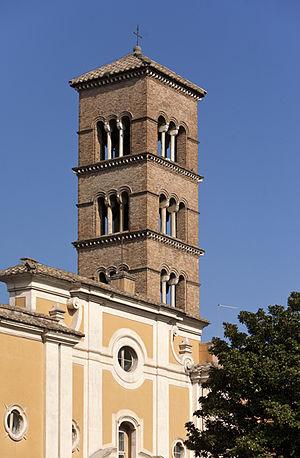
Cet article recense les basiliques de Rome, Italie.
Le titre cardinalice Crescentianae, mentionné lors du synode romain du 1ᵉʳ mars 499, correspond probablement à la basilique de Crescentia, citée dans le Liber Pontificalis et fondée par le pape Anastase Iᵉʳ. D'après le Kirsch et le Duchesse, il s'agirait du prédécesseur de l'actuel titre de « Saint Sixte ».
La basilique Saint-Sixte de Rome est un édifice religieux catholique de Rome située dans le rione Celio, face aux thermes de Caracalla. Construite au IVᵉ siècle la basilique est consacrée à saint Sixte II, pape martyrisé en 258.